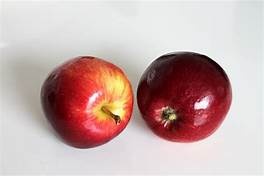
Label: apple